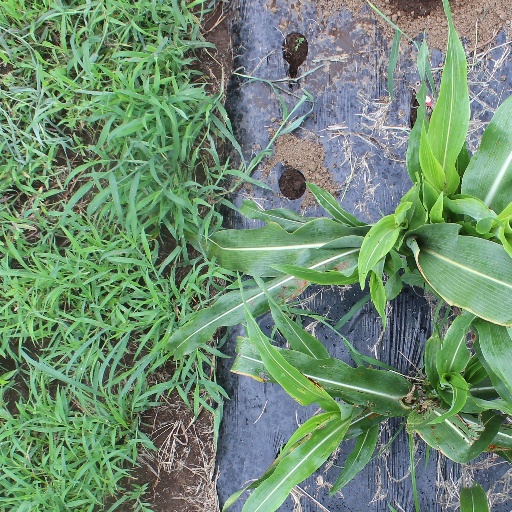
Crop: sorghum